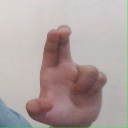
अक्षर: आ